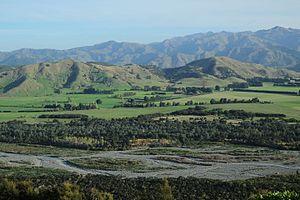
Le fleuve Kowhai est un cours d’eau du nord-est de l’Île du Sud de la Nouvelle-Zélande.